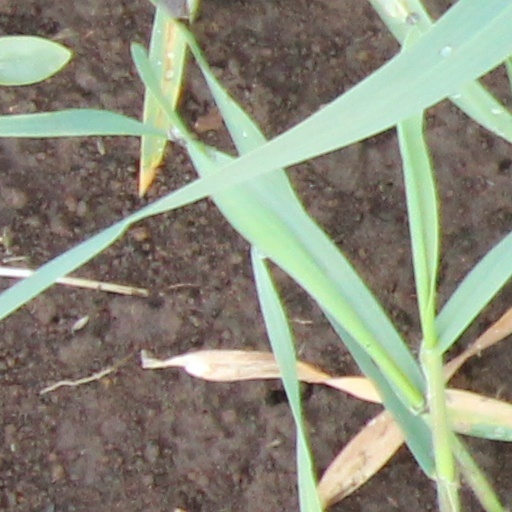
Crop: wheat